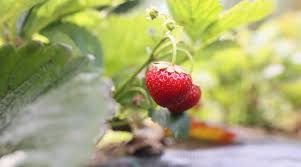
Label: Strawberry